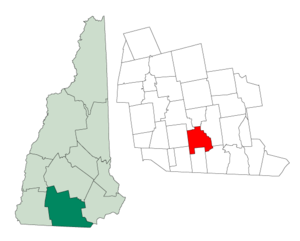
Milford est une ville du comté de Hillsborough dans l'État du New Hampshire aux États-Unis. Sa population était de 15 115 habitants au recensement de 2010.